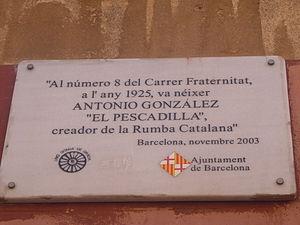
Antonio González Batista alias El Pescaílla fut un chanteur et guitariste espagnol de flamenco et de rumba.